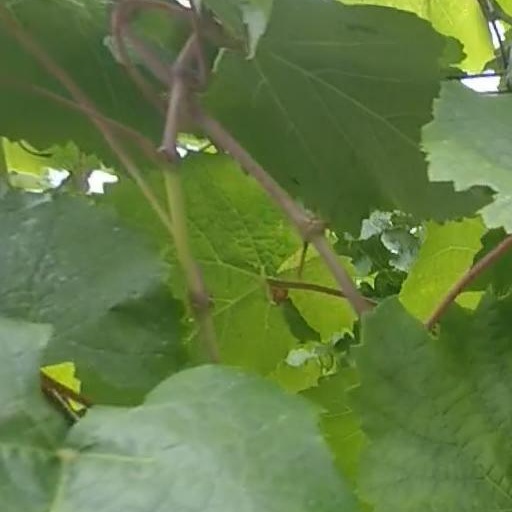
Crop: grape